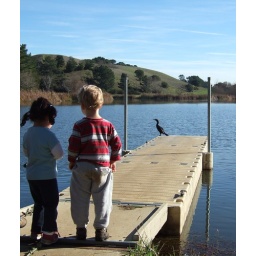
naomi fotenos matthew dameo bird watch at leaping lizards lake by aff filed underwhat